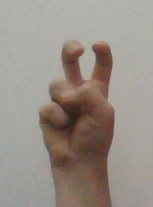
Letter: toot